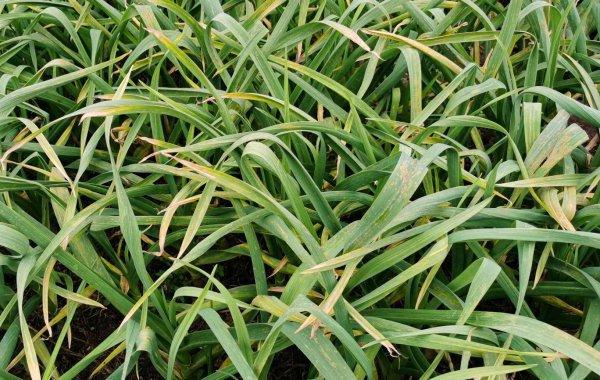
Plant: Garlic
Disease: garlic leaf blight